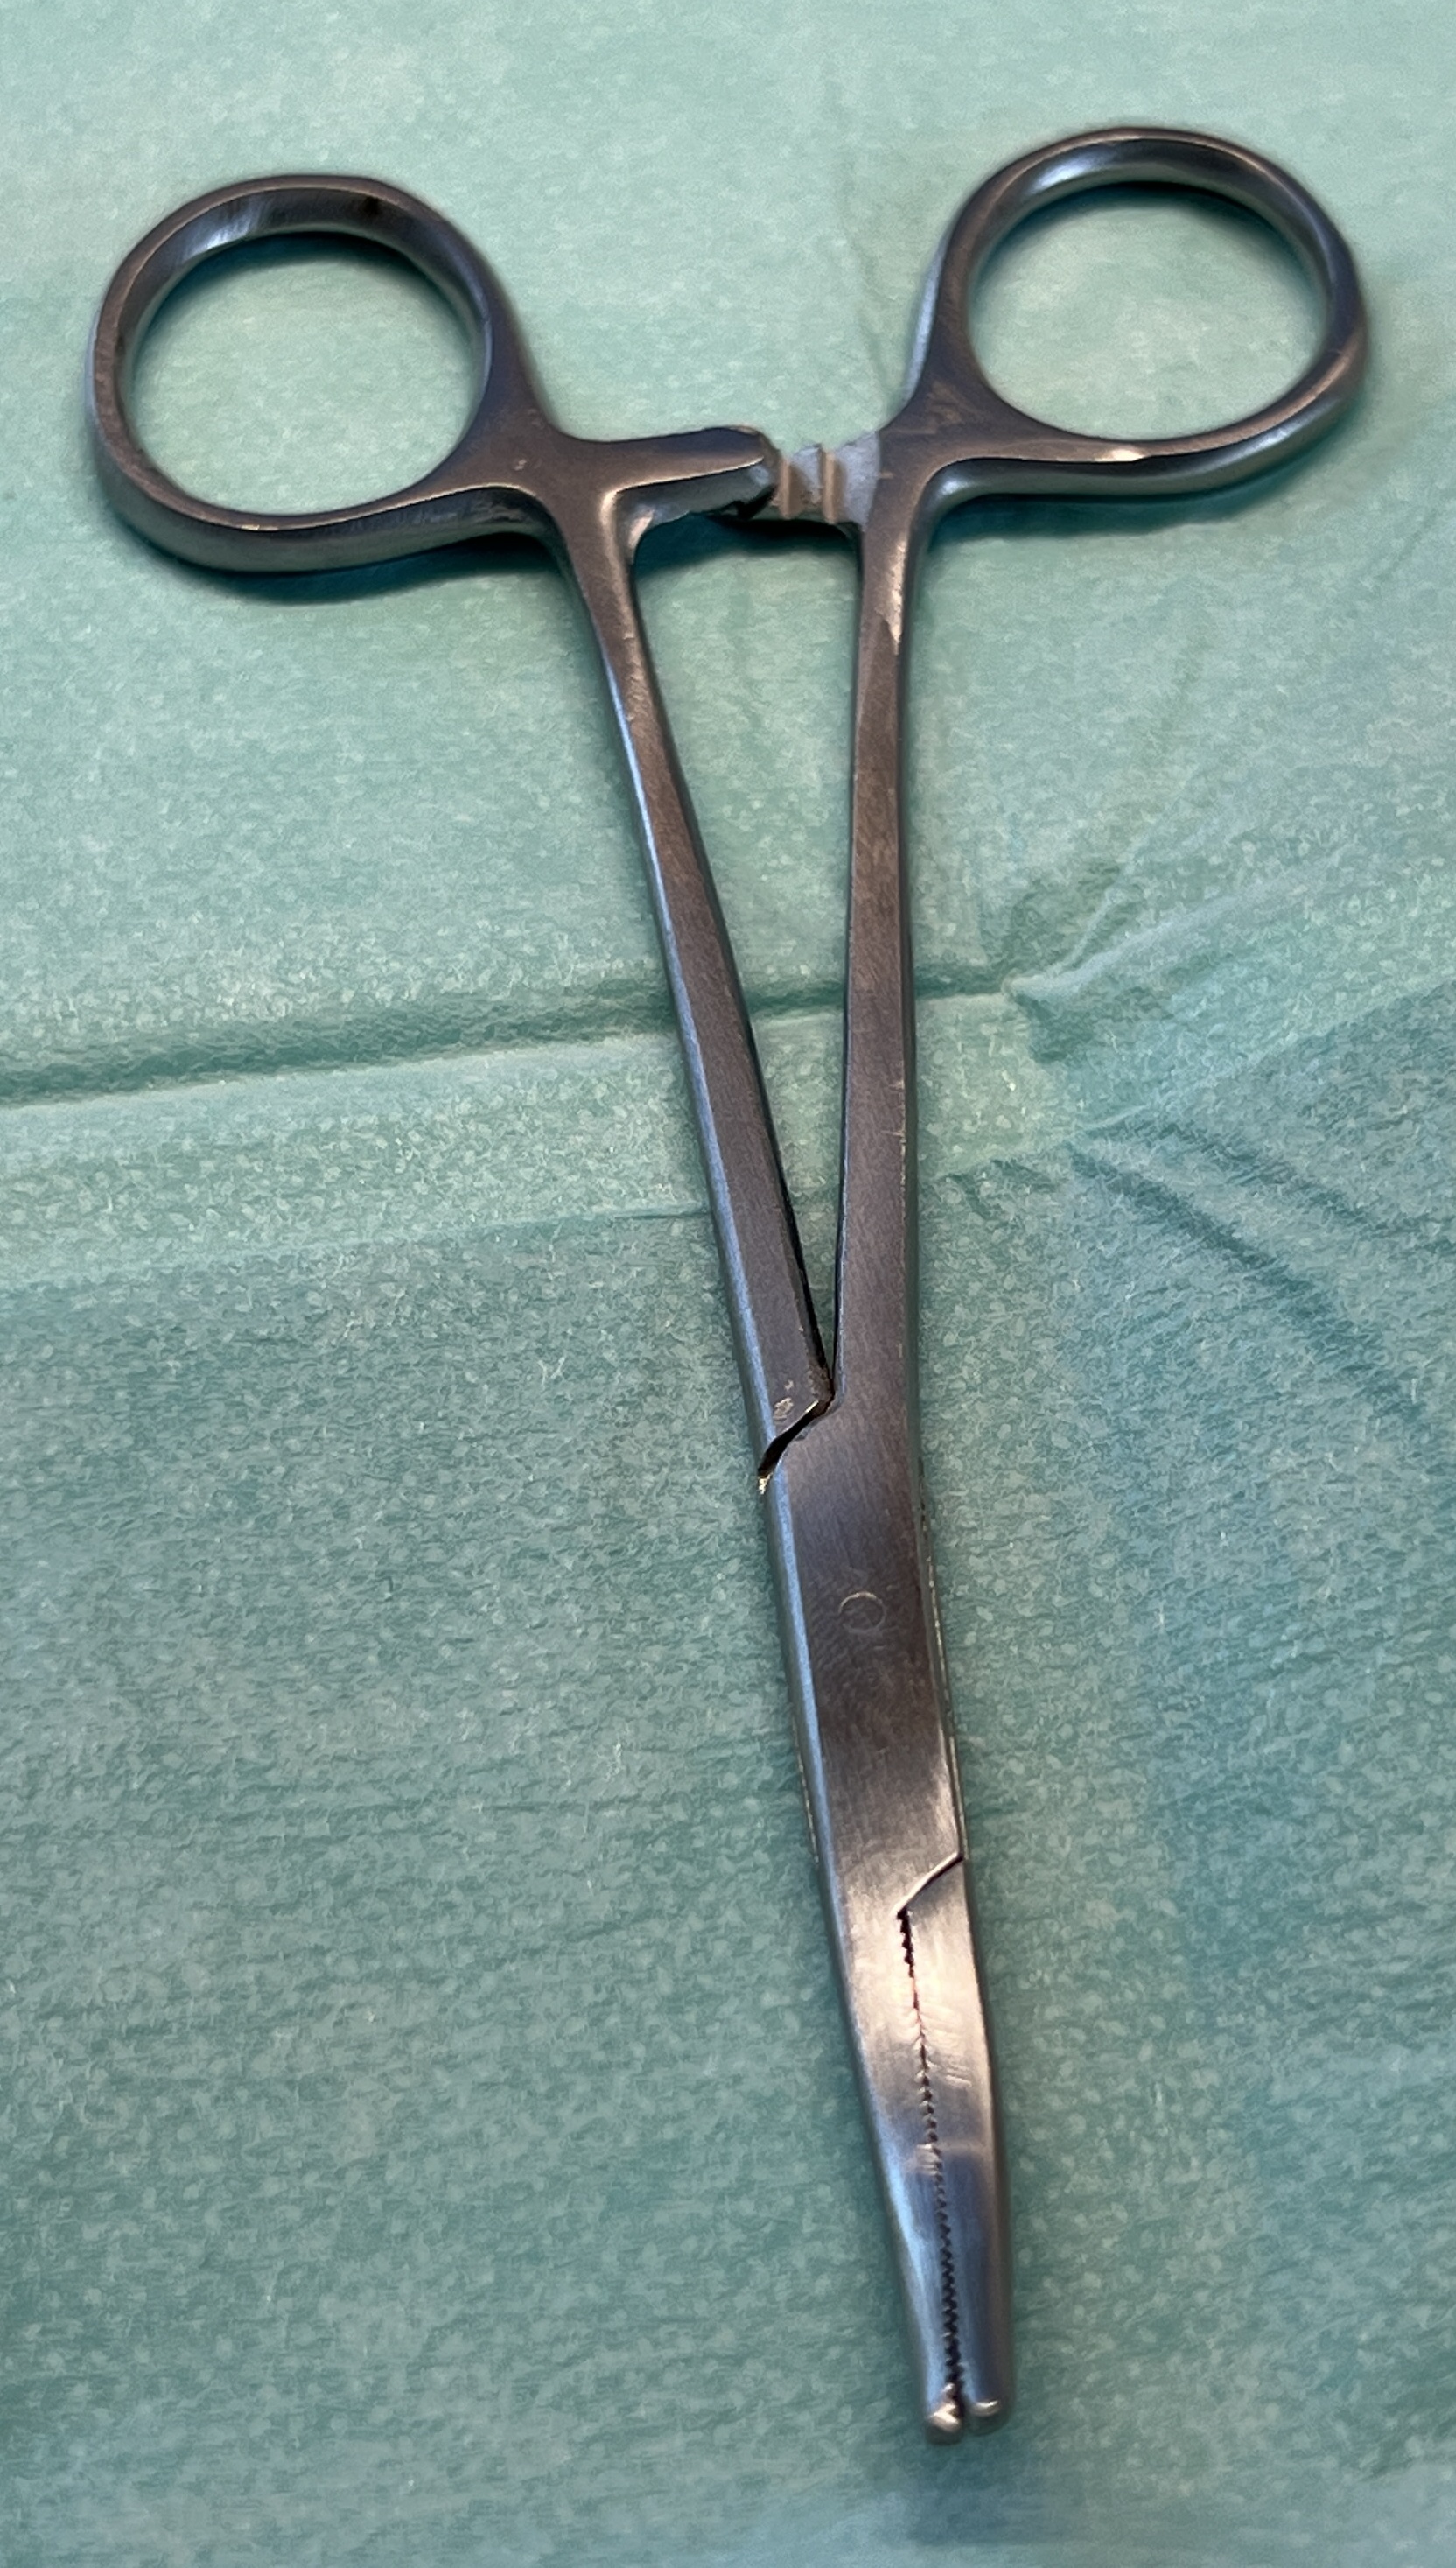
Hinged instrument state: closed